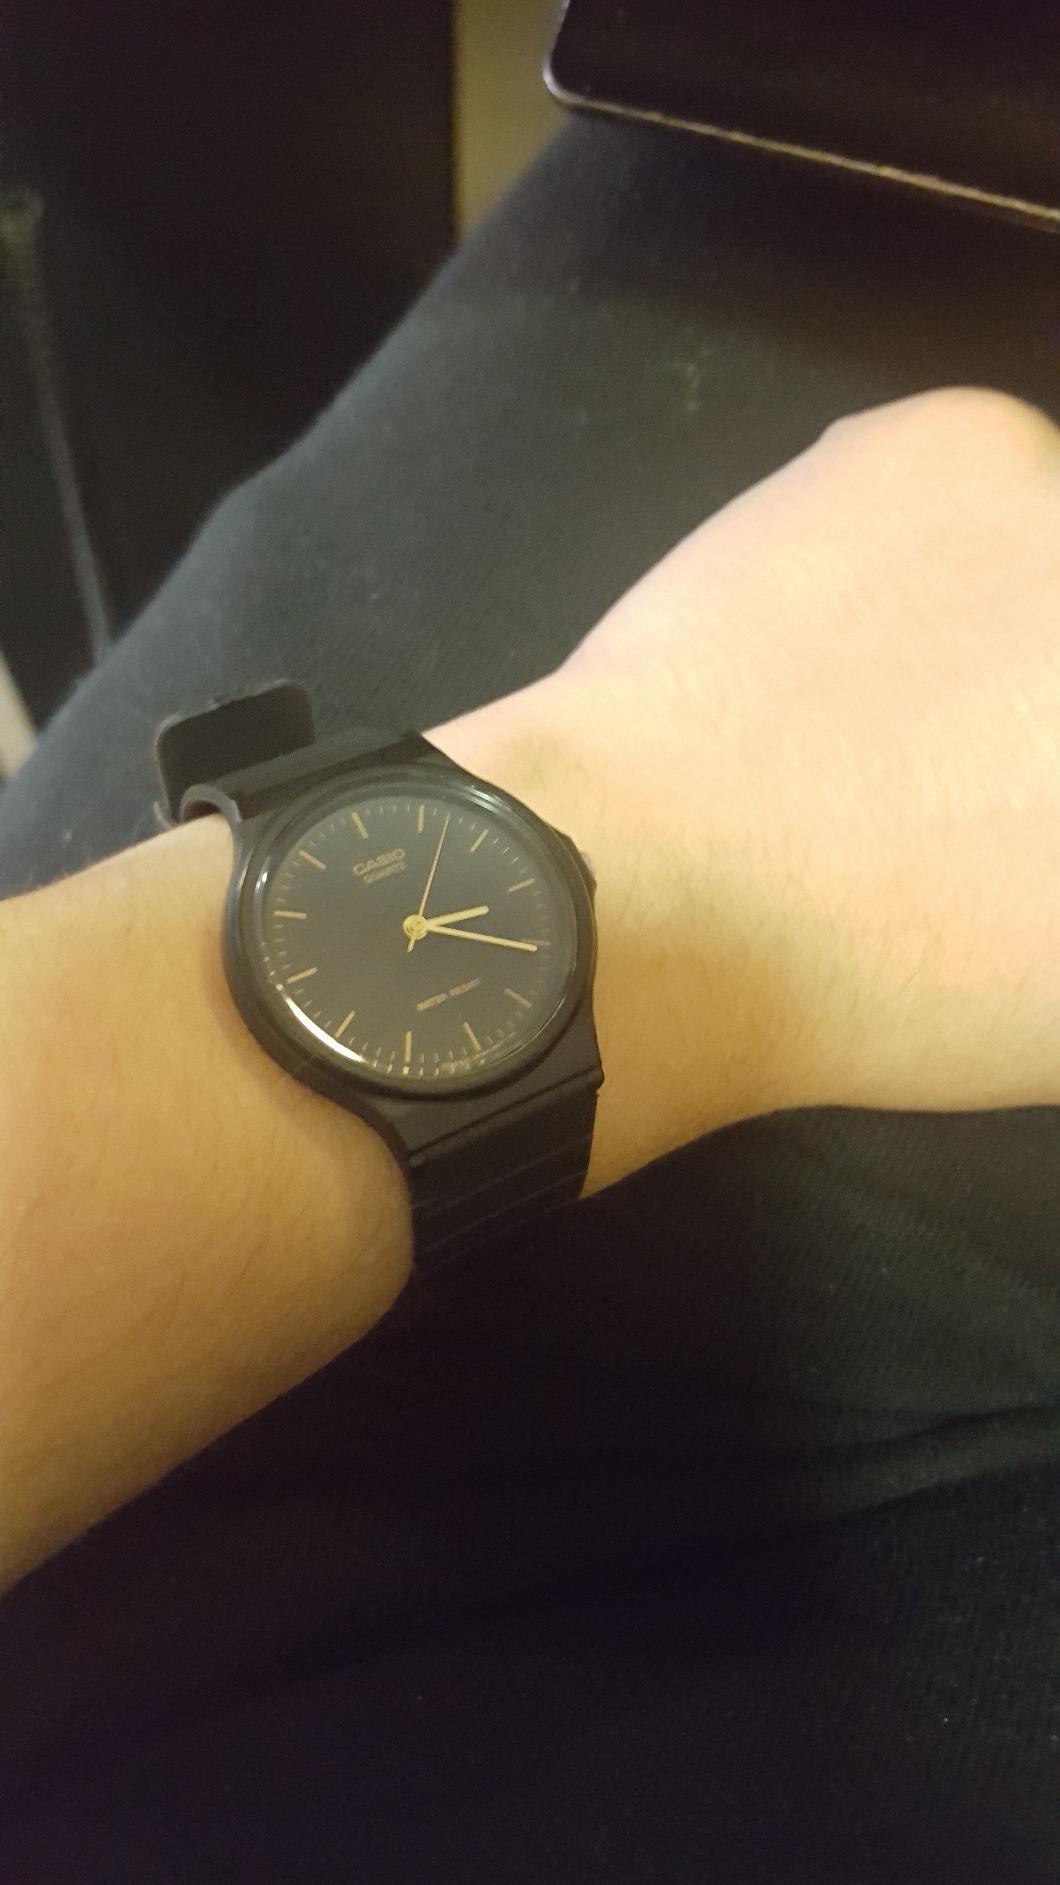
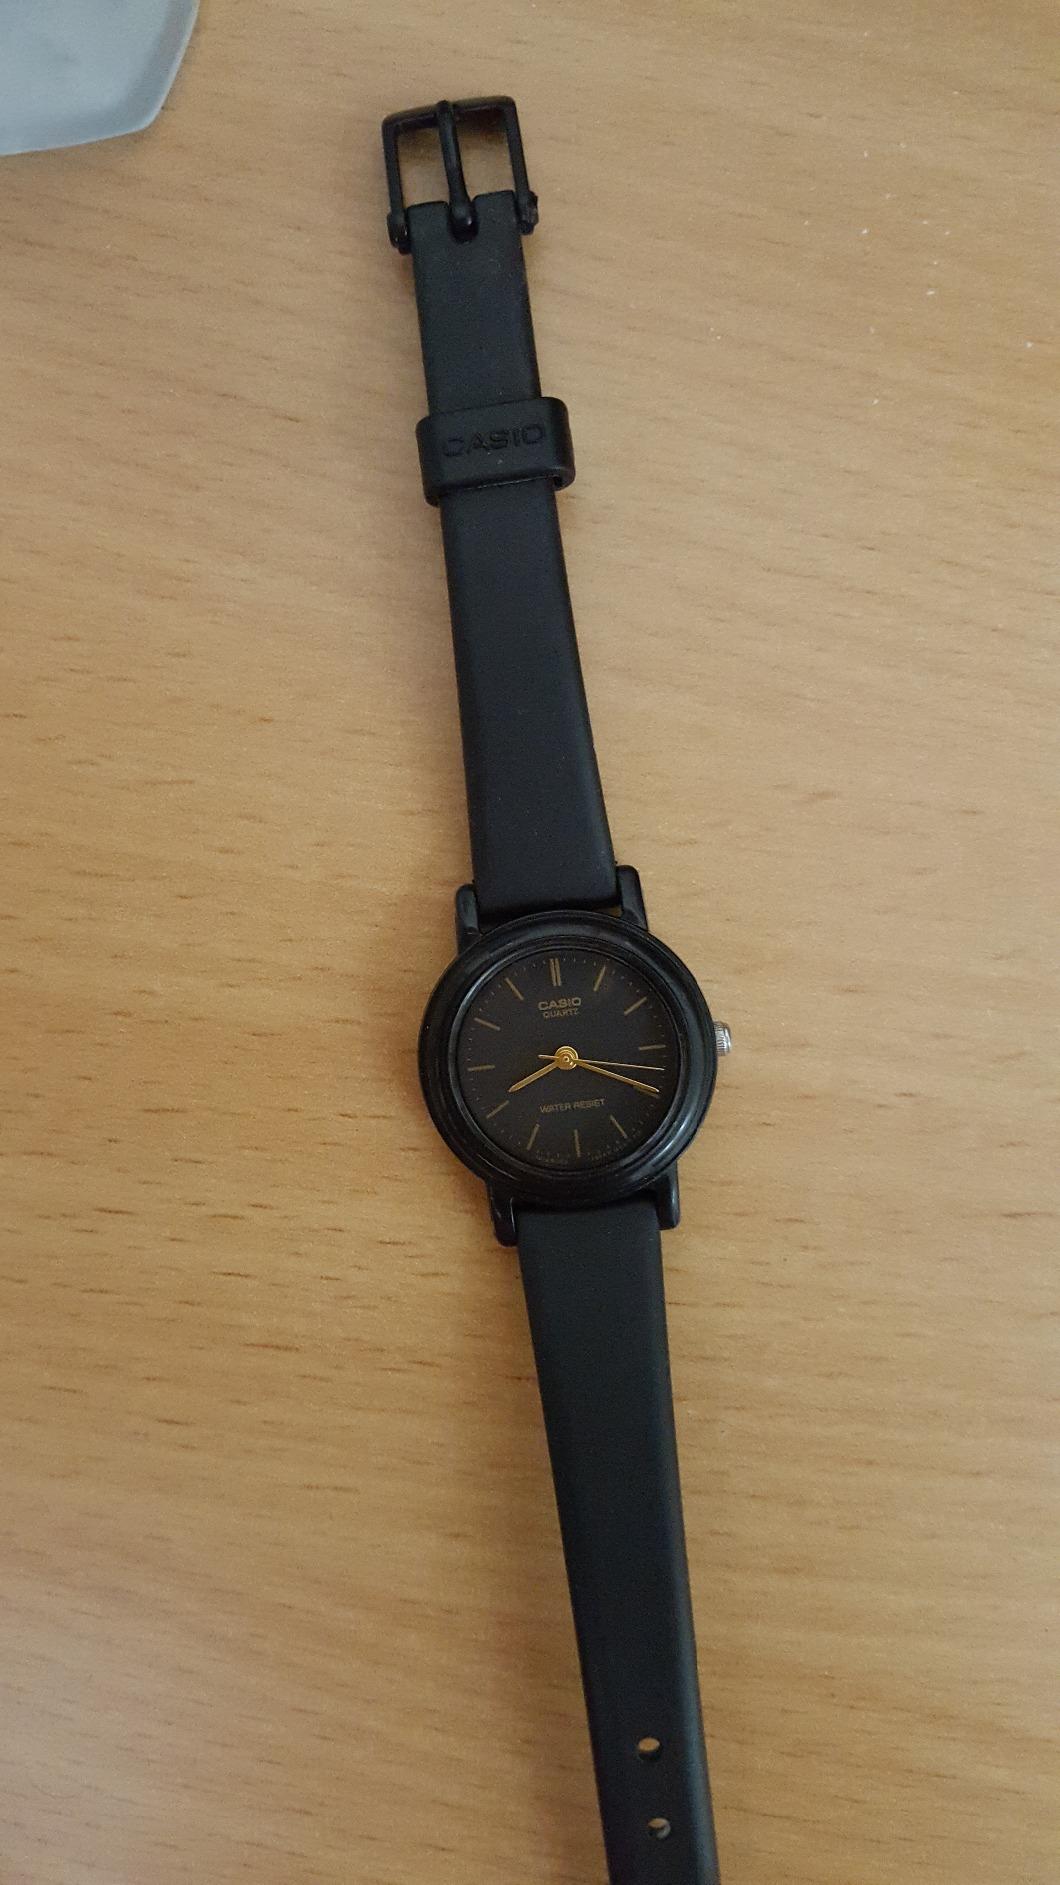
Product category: accessories_watch
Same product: no